Kyushu

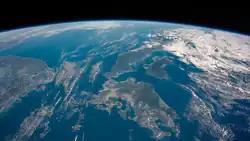
Kyushu from the International Space Station

The island is mountainous, and Japan's most active volcano, Mount Aso at , is on Kyūshū. There are many other signs of tectonic activity, including numerous areas of hot springs. The most famous of these are in Beppu, on the east shore, and around Mt. Aso in central Kyūshū. The island is separated from Honshu by the Kanmon Straits. Being the nearest island to the Asian continent, historically it is the gateway to Japan.